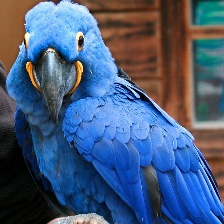
Species: HYACINTH MACAW
Scientific name: ANODORHYNCHUS HYACINTHINUS
ImageNet parent category: macaw